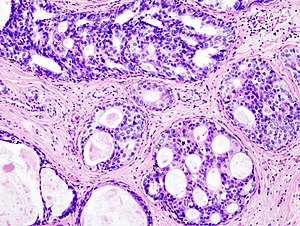
Brystkræft
Brystkræft er kræft i brystets væv.